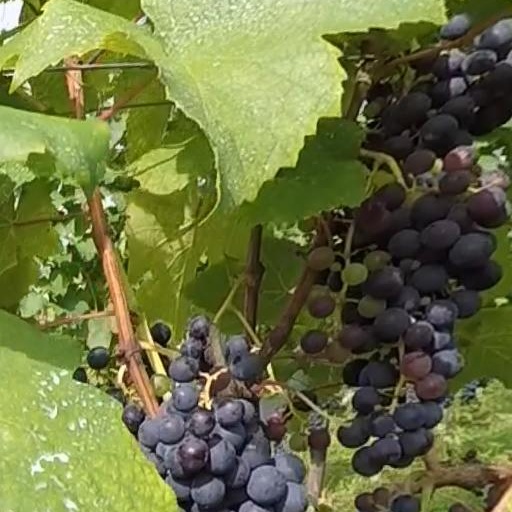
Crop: grape